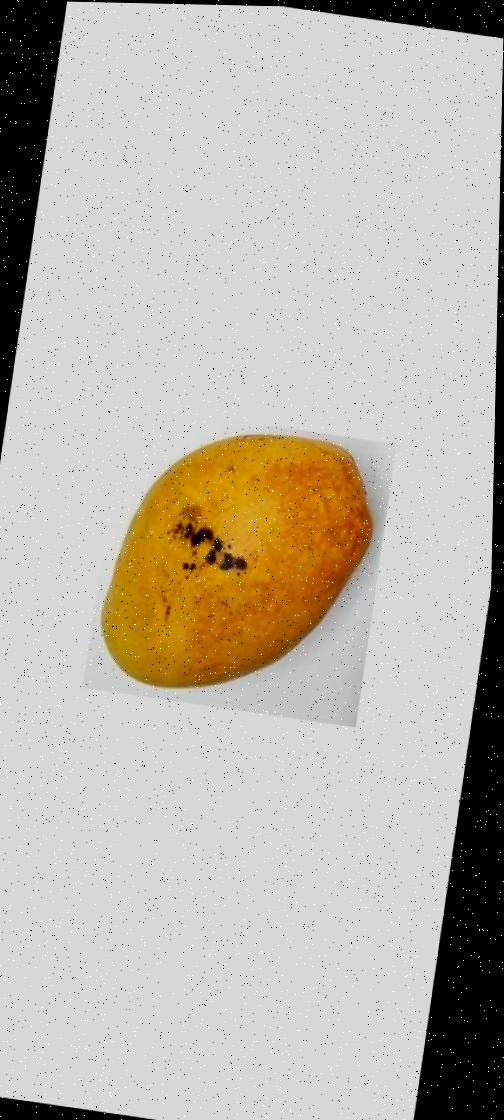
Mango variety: Bari-11